Alcove, Quebec

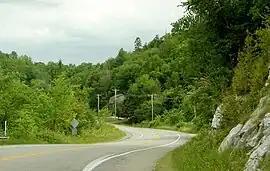
Highway 105 at Alcove

Alcove is a small community in Quebec, Canada, part of the Municipality of La Pêche. It is located along Highway 105 and the Gatineau River approximately 35 minutes north of Ottawa, immediately north of Wakefield and south of Farrellton.